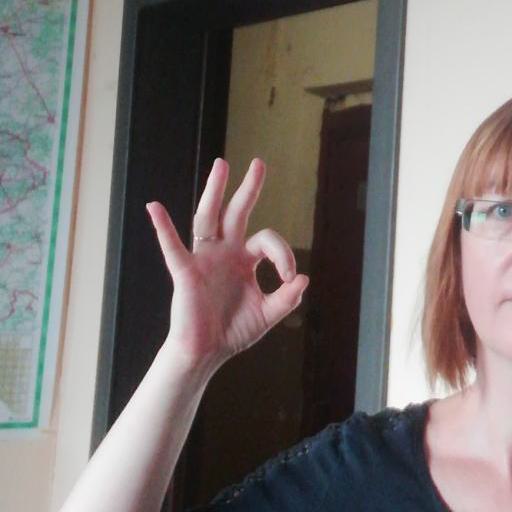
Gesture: ok